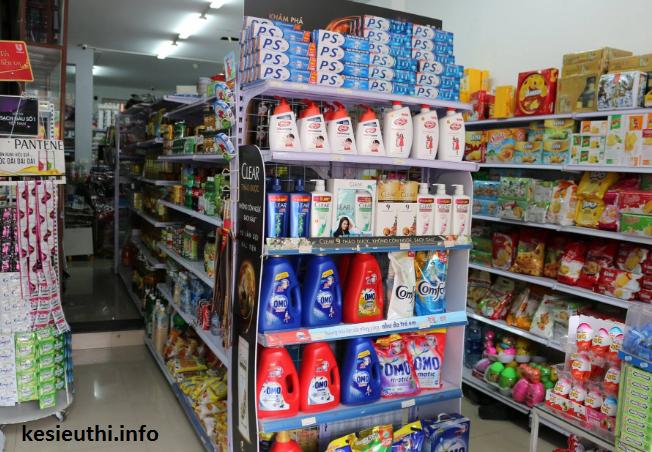
không có người nào đang đến lựa nước xả và bột giặt